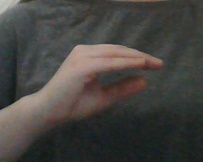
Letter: jeem